Owen Chamberlain

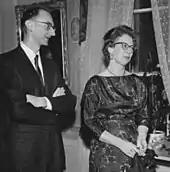
Chamberlain with wife in Sweden in 1959

Born in San Francisco, California, Chamberlain graduated from Germantown Friends School in Philadelphia in 1937. He studied physics at Dartmouth College, where he was a member of Alpha Theta chapter of Theta Chi fraternity, and at the University of California, Berkeley. He remained in school until the start of World War II, and joined the Manhattan Project in 1942, where he worked with Segrè, both at Berkeley and in Los Alamos, New Mexico. He married Beatrice Babette Copper (d. 1988) in 1943, with whom he had four children.